Lewis J. Martin

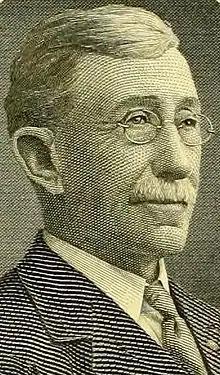

Lewis J. Martin (February 22, 1844 – May 5, 1913) was an American lawyer and Democratic Party politician who briefly represented New Jersey's 6th congressional district in the United States House of Representatives in 1913.